Australian Youth Representative to the United Nations

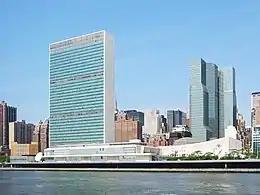
UN Headquarters in New York, New York, USA

As part of the Youth Representative program a report is delivered to the Australian Federal Government along with all State and Territory Governments outlining the findings and recommendations of the Youth Representative from their listening tour.